Somerset Levels

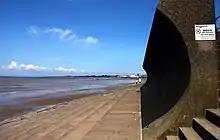
The sea wall and defences at Burnham-on-Sea

Flooding of adjacent moor land was partially addressed during the 13th century by the construction of a number of embankment walls to contain the Parrett. They included Southlake Wall, Burrow Wall, and Lake Wall. The River Tone was also diverted by the Abbot of Athelney and other land owners into a new embanked channel, joining the Parrett upstream from its original confluence.